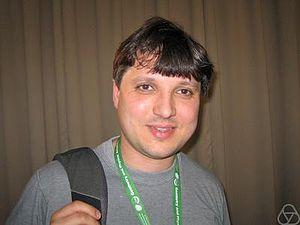
Paul Seidel en 2009.
Paul Seidel est un mathématicien italo-suisse, qui s'intéresse surtout à la géométrie symplectique et à la topologie symplectique.